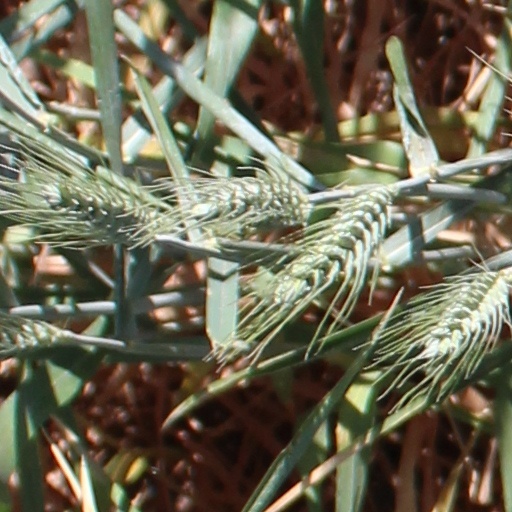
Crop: wheat